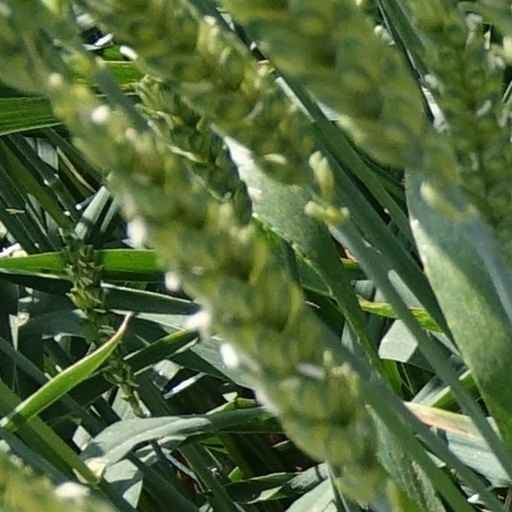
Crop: wheat